Mary MacSwiney

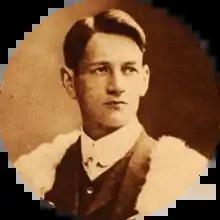
Terence MacSwiney died on hunger strike in 1920, protesting British treatment of Irish republicans

In the summer of 1920, a number of imprisoned Irish republicans went on hunger strike, most prominently the now Lord Mayor of Cork Terence MacSwiney. The British government resolved not to cave to the demands of the strikers, fearing that it would contribute towards a widespread revolution in Ireland. Terence began his strike on 12 August and rapidly it became an international cause célèbre, being reported on from all over the world. Terence would ultimately die on 25 October 1920 and would be held up as a martyr by the now-pulsating Irish nationalist movement.